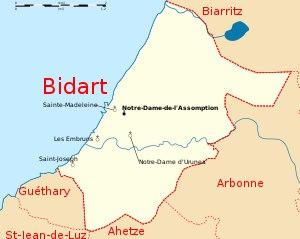
Bidart est une commune française située dans le département des Pyrénées-Atlantiques en région Nouvelle-Aquitaine. Elle s’est développée sur près de cinq kilomètres du littoral atlantique et sa façade maritime se distingue par de longues falaises fortement plissées surplombant quelques plages. Limitrophe de Biarritz, elle se trouve à vingt-cinq kilomètres au nord de la frontière franco-espagnole.